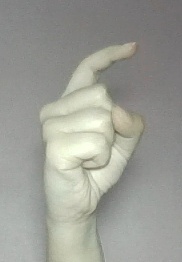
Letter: ra